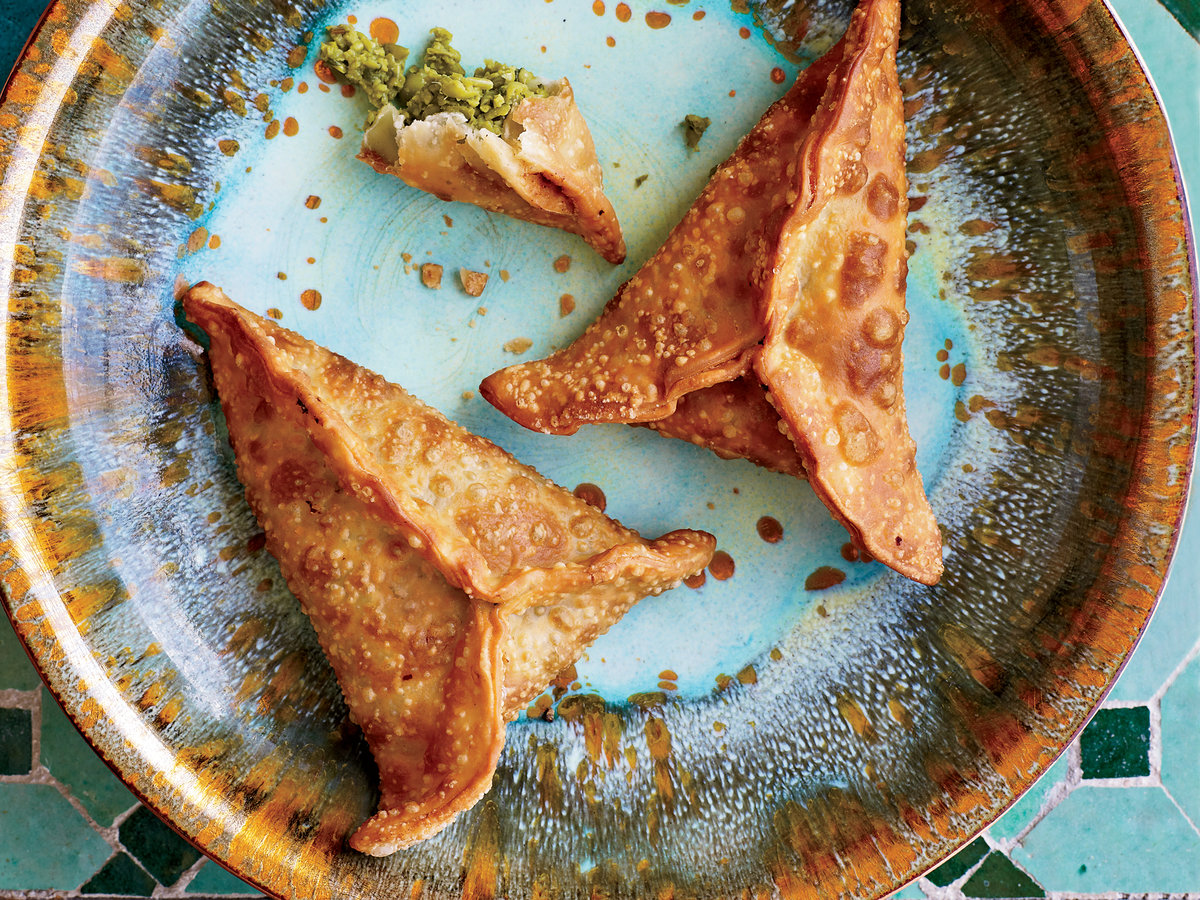
Dish: samosa